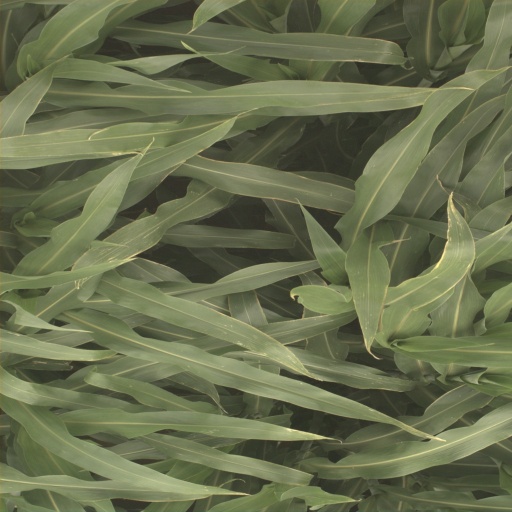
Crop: sorghum